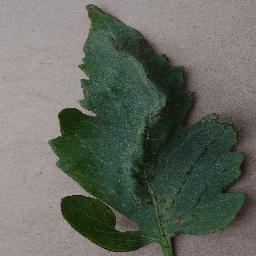
Label: Tomato___Bacterial_spot